Utah Transit Authority

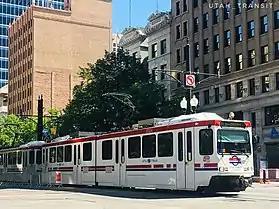
A Blue Line TRAX Train crossing 200 South.

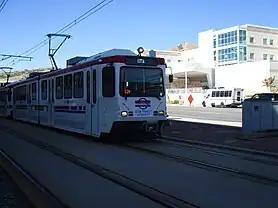
A Siemens SD-160 TRAX train parked at the University Medical station for special event service; fitted with an upgraded PA system.

UTA also lobbied for funding and in August 1995 won $240 million from the federal government as part of the budget for I-15 reconstruction. The light rail system was called TRAX. This federal grant amounted to over two-thirds the cost of the Blue Line to Sandy, and further bills would fund a second line to the University of Utah. Salt Lake City's successful bid to host the 2002 Winter Olympics gave the light rail project some priority over transit projects in other cities competing for federal funds; Secretary of Transportation Federico Peña explained, "The Winter Olympics in Salt Lake are not just Salt Lake's Olympics. They are the nation's Olympics." Nonetheless, UTA's cost-effective light rail project merited the support of the Federal Transit Administration and would have been funded and constructed regardless of the Olympics.